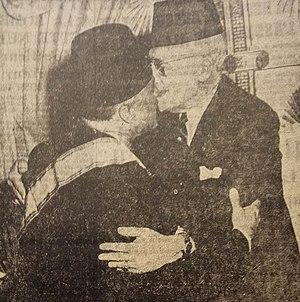
S.A. le Bey donne l'accolade au président Bourguiba après son investiture